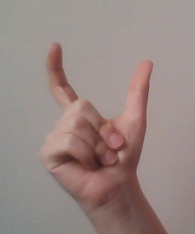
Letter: nun